Igor Serafimovich Tashlykov

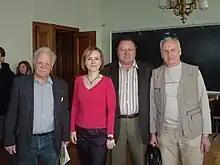
Organizing Committee of the International Tulin Conference "Physics of Interaction of Charged Particles with Crystals": Grigory Pokhil, Igor Tashlykov and Vatslav Kulikauskas, Moscow, Russia, May 2012

Tashlykov was the first Soviet scientist who used the channeling effect to study radiation defects in ion-implanted crystals. Based on the solution of the analytical equation, he developed a method for constructing profiles of radiation defects in crystals, which takes into account de-channeling of analyzing ions not only on defects, but also on thermal vibrations of atoms and their electrons.